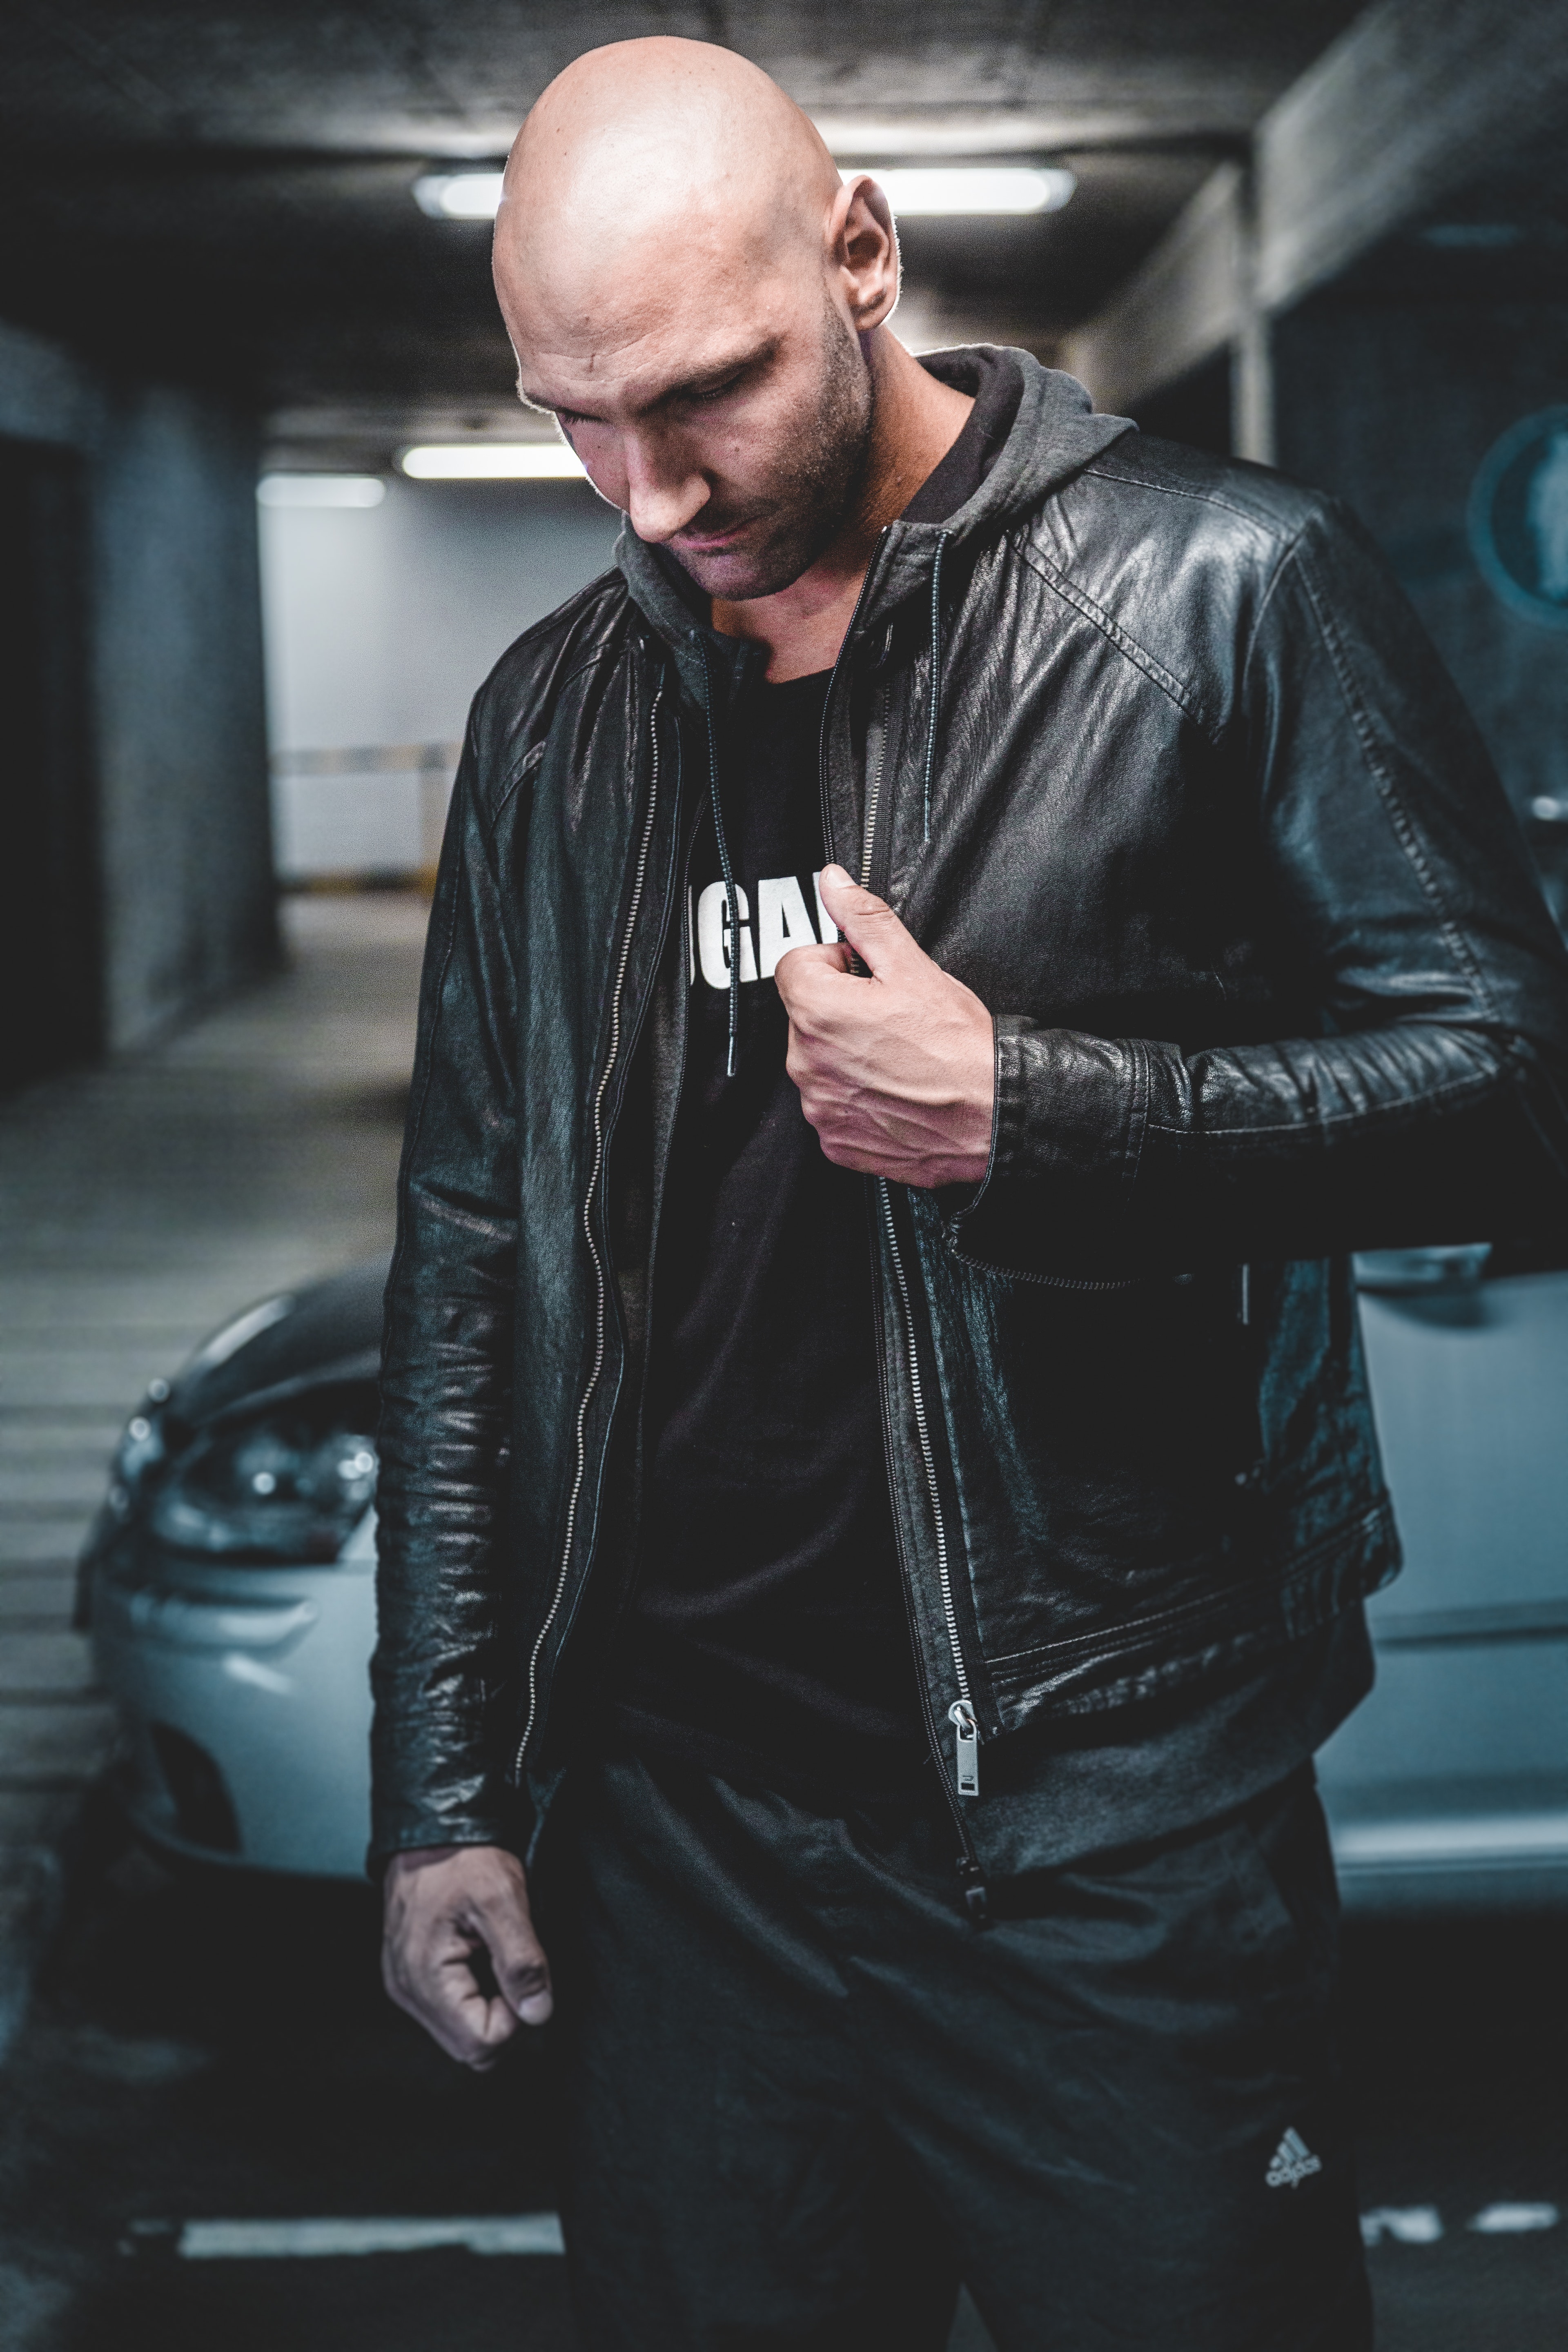
leather, jacket, leather jacket, textile, fashion, street fashion, outerwear, top, photography, facial hair, beard, jeans